Australian Memorial Park

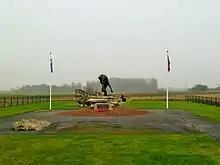
Australian Memorial Park

The Australian Memorial Park is a World War I memorial, located near Fromelles, France, commemorating Australians killed during the Battle of Fromelles.